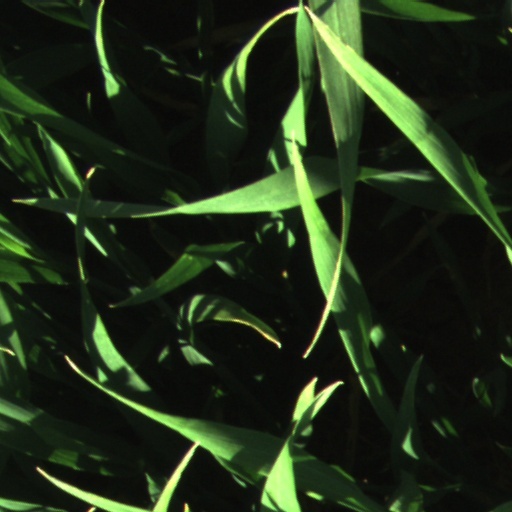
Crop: wheat